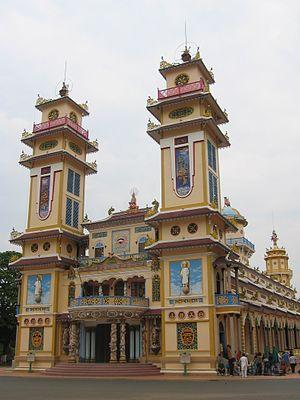
La Cochinchine française est une ancienne colonie française, annexée en 1862 par le traité de Saïgon. Le nom de Cochinchine a d'abord été employé en Occident pour désigner le Sud de l'actuel Viêt Nam. Après la conquête française, il a été utilisé pour désigner cette colonie, qui constituait auparavant l'extrême sud du territoire vietnamien appelé jusque-là Basse-Cochinchine. En 1887, la colonie de Cochinchine est intégrée à l'Indochine française lors de la formation de celle-ci ; elle demeure séparée des deux autres parties du territoire vietnamien, l'Annam et le Tonkin, qui ont le statut de protectorats. Terre de colonisation agricole, la Cochinchine est, avec le protectorat du Tonkin, l'un des principaux moteurs économiques de l'Indochine française.